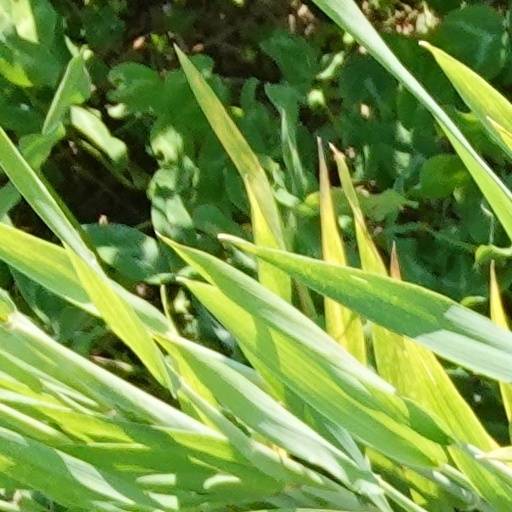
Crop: wheat